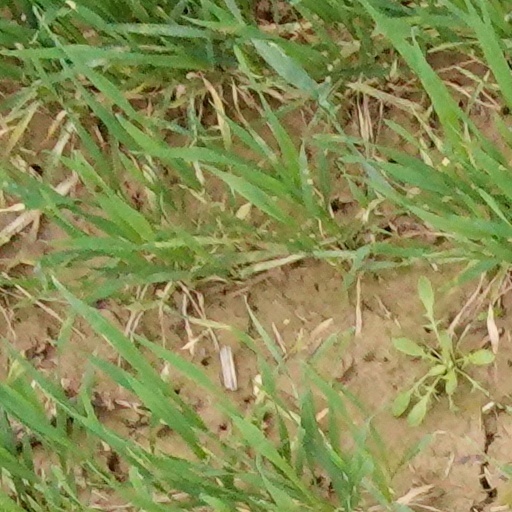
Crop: wheat